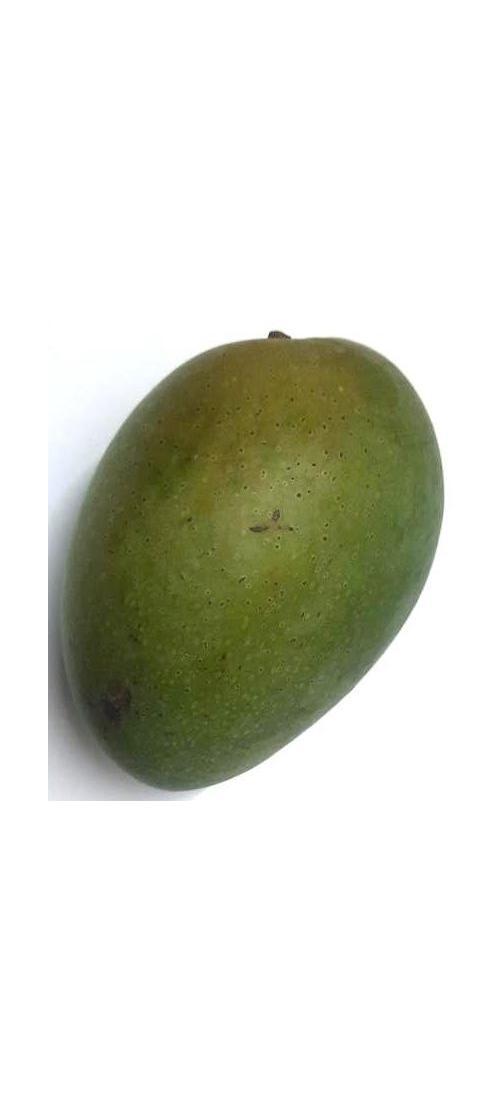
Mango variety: Ashshina Zhinuk